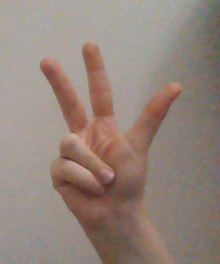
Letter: al